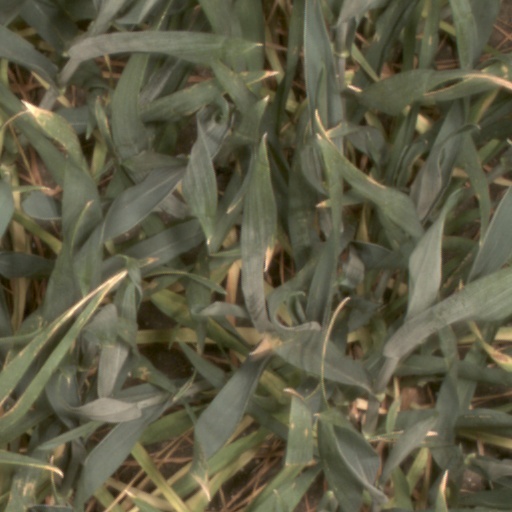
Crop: wheat